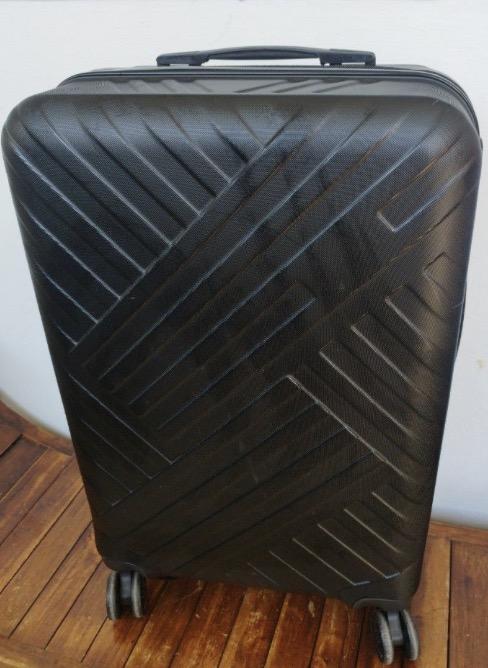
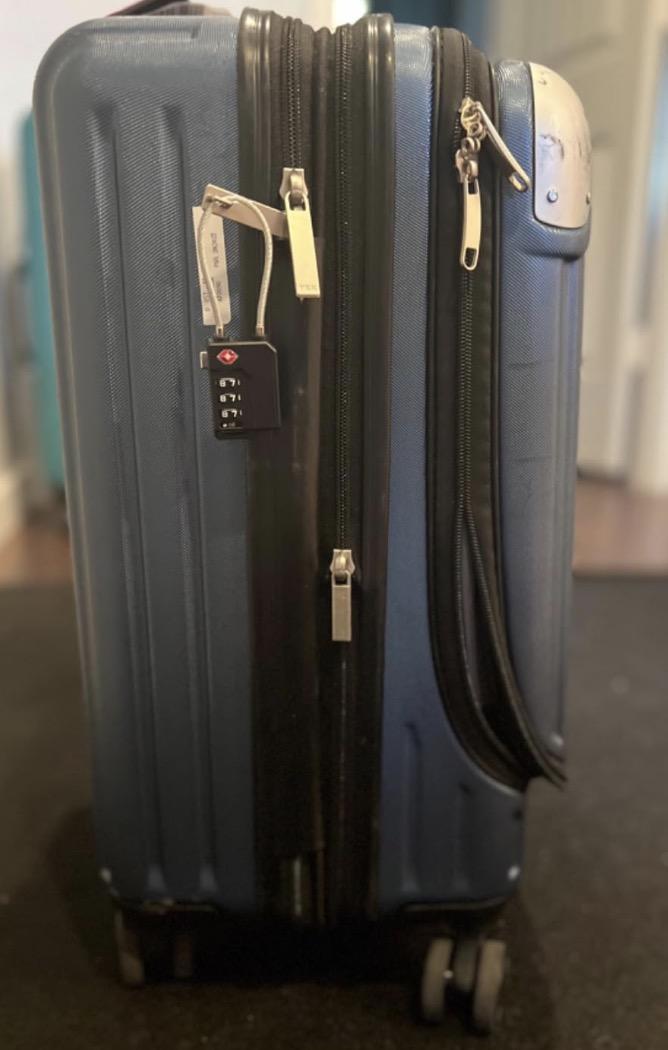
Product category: items_tea
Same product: no